Shipton, North Yorkshire

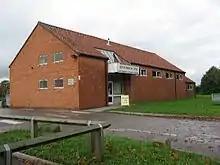
Community Centre

In 1655, Ann Middleton, a Yorkshire philanthropist and wife of the Sheriff of York, left £1,000 to build a grammar school in the village. She also left 20 shillings a year to the poor of Shipton. The grammar school stood until 1850, when the Lord of the Manor, the Hon. Payan Dawnay, knocked it down, and built a new one.